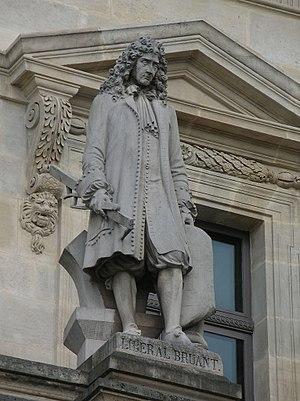
Armand Toussaint: Libéral Bruant, statue, décor de l'aile en retour Mollien, Cour Napoléon du Palais du Louvre, Ier arrondissment, Paris, France.
Libéral Bruand ou fréquemment écrit Bruant est un architecte français, l'un des représentants majeurs du « classicisme français ».